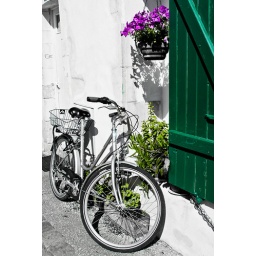
Cobblestone street with typical green shutters, bicycle and flowers in Re Island (Ile de Re) in France